Question: Please indicate a possible affordance area of baseball bat that can be used for holding
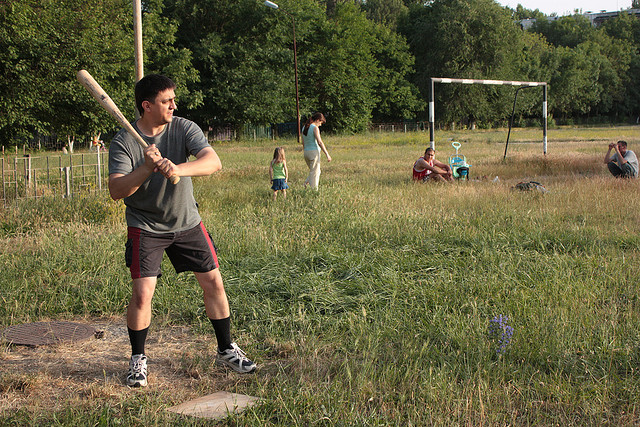
Answer: [139.5, 136.5, 186.5, 180.5]